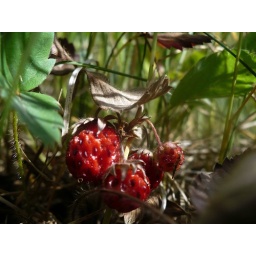
grow in the field near our house